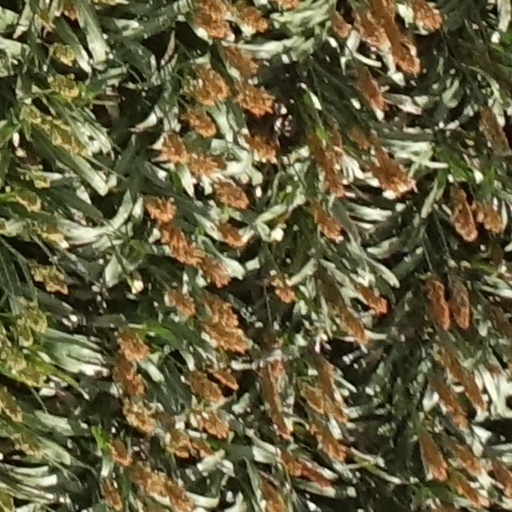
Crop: sorghum